Cavaglia railway station

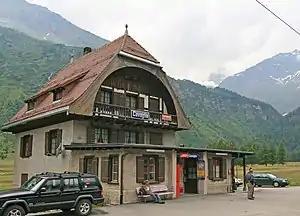
The station in 2008

Cavaglia railway station is a railway station in the village of Cavaglia, within the municipality of Poschiavo in the Swiss canton of Graubünden. It is located on the Bernina line of the Rhaetian Railway.